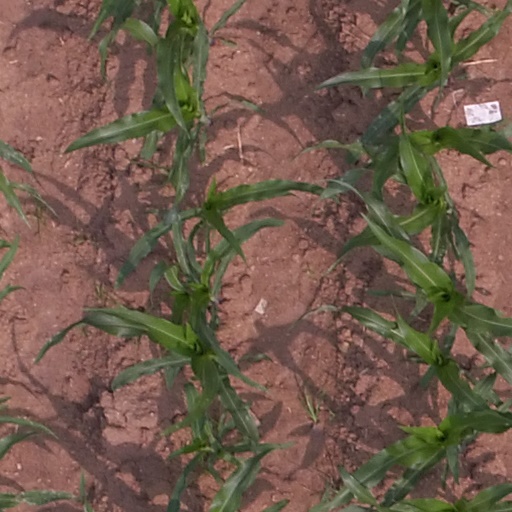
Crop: maize; corn